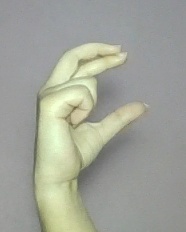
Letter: thal